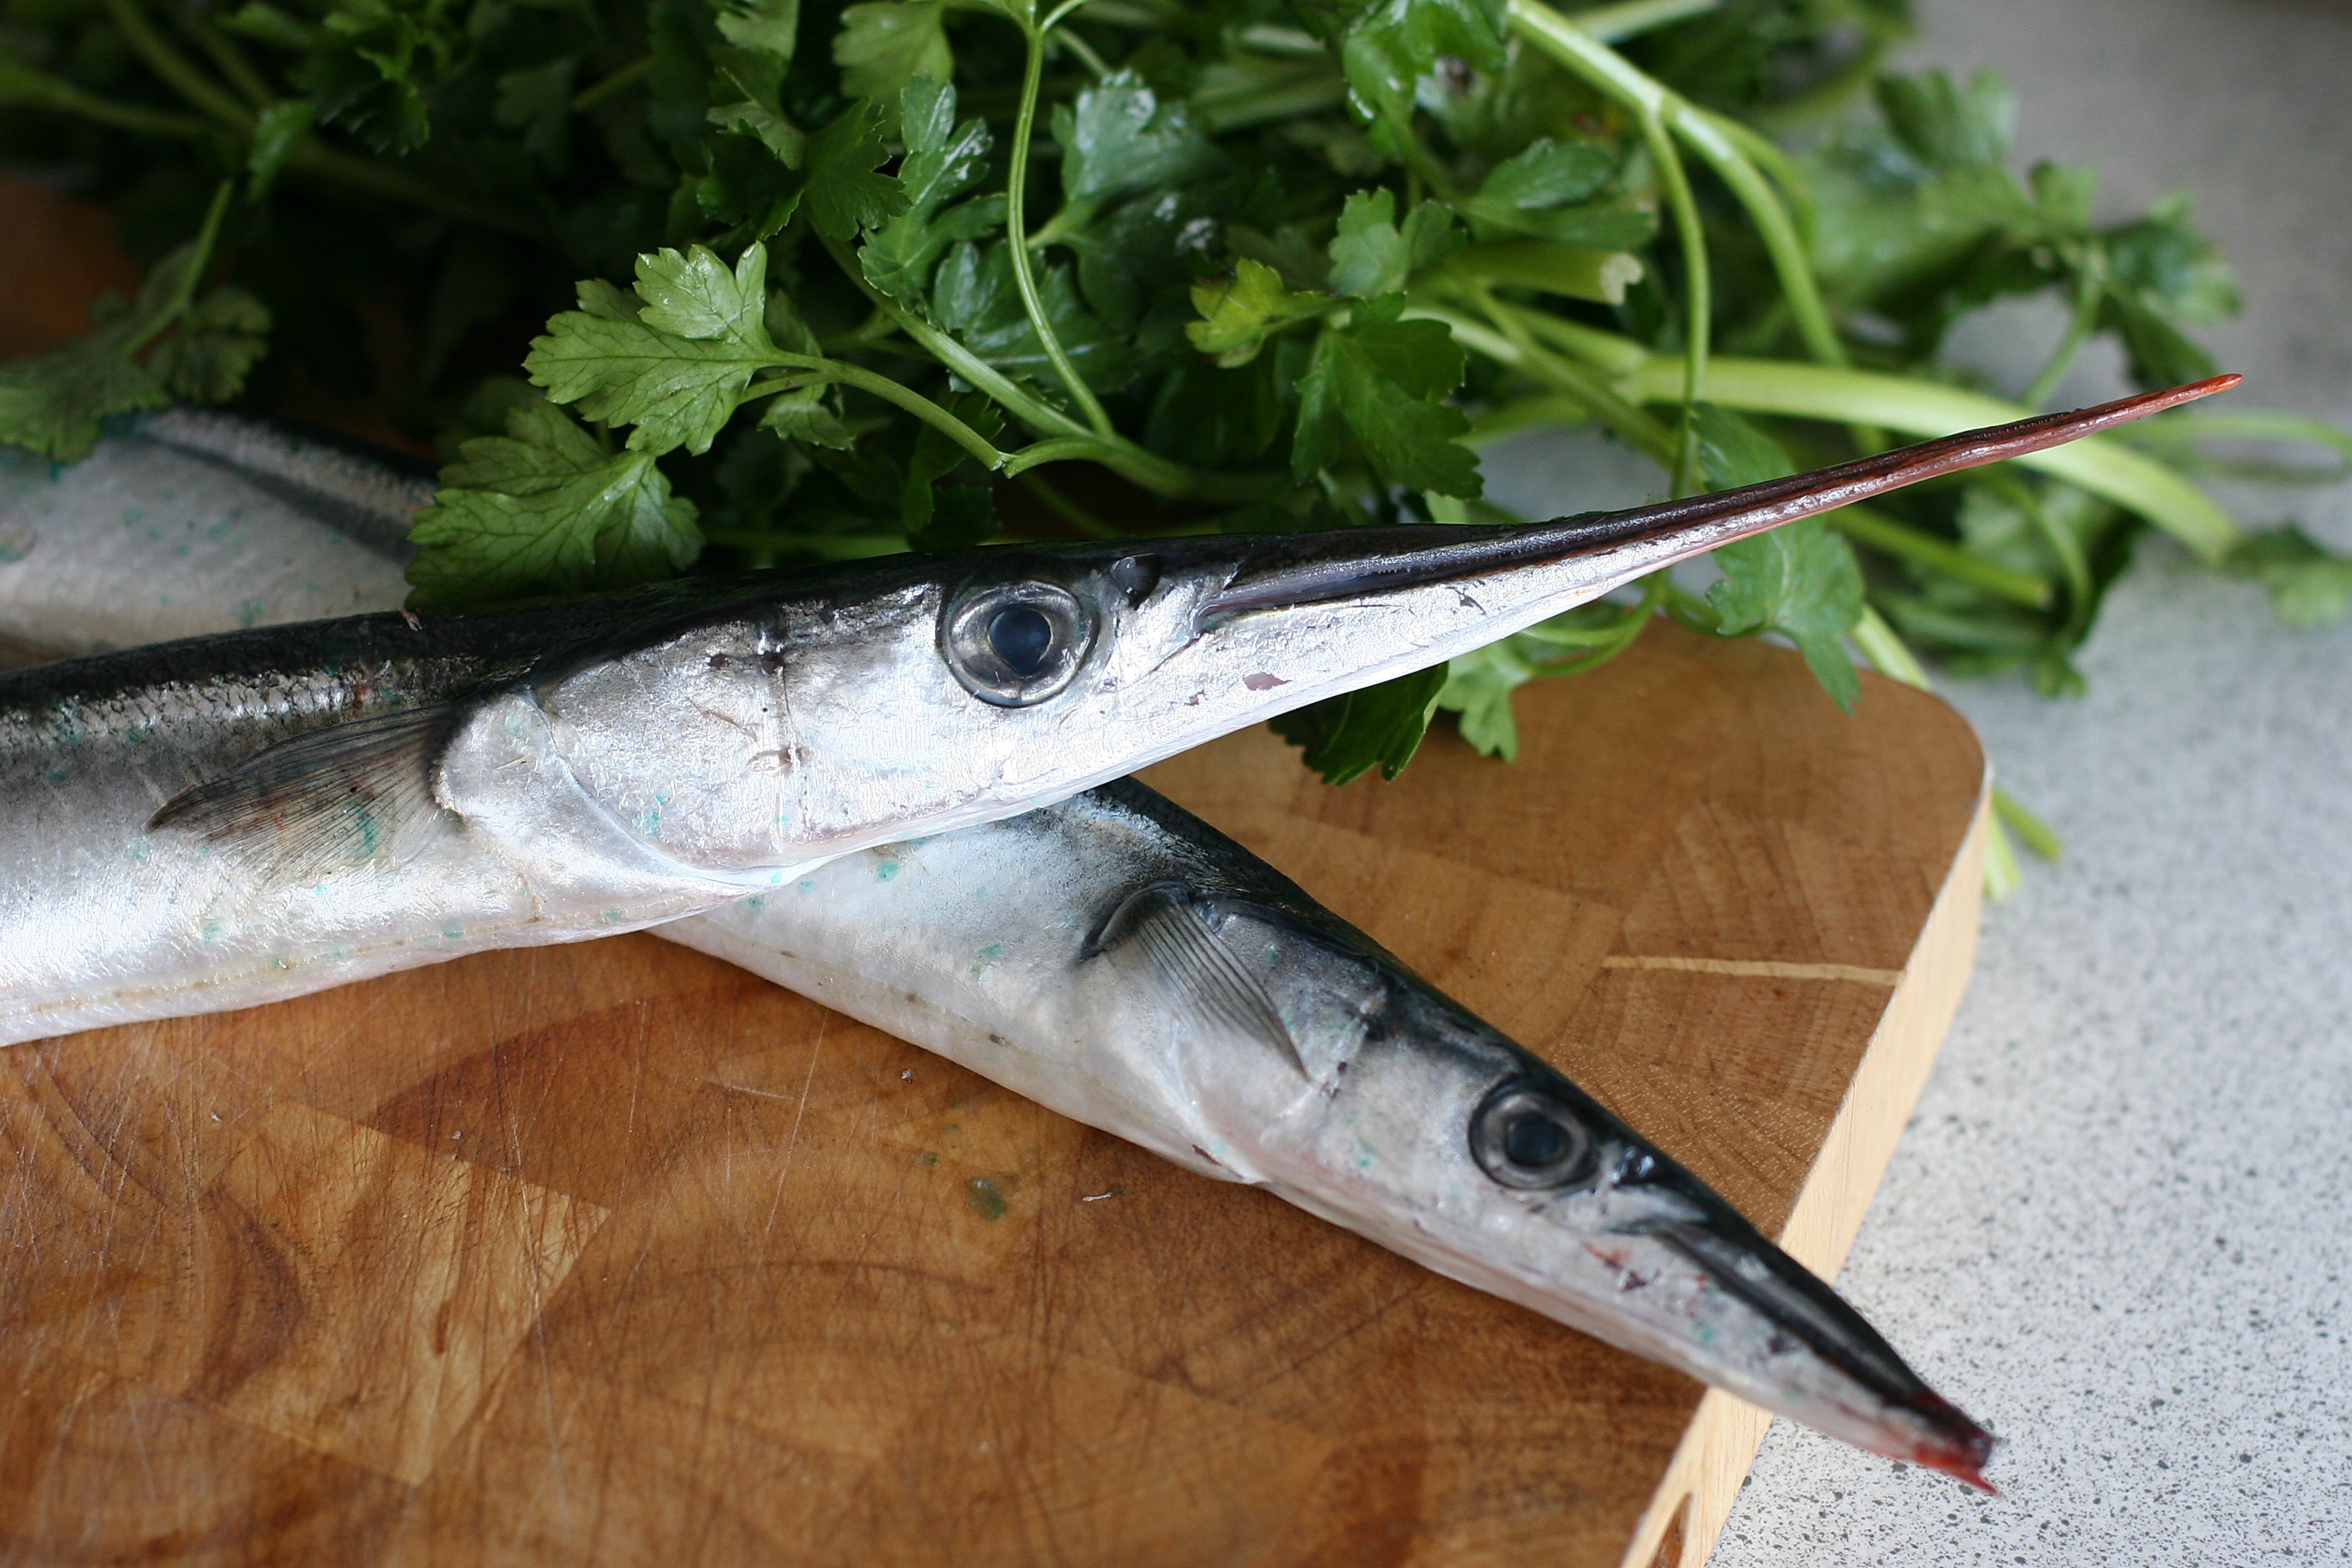
food, spring, fish, sardine, dining, herring, parsley, taste, mackerel, delicacy, shoal of fish, garfish, green legs, forage fish, barramundi